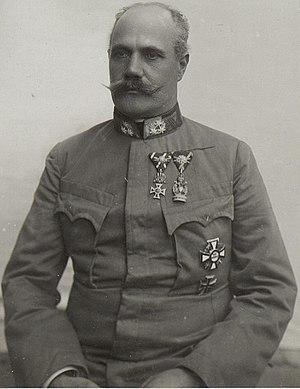
Karl Křitek ou Kritek, né le 24 octobre 1861 à Split, mort le 3 septembre 1928 à Vienne, est un militaire austro-hongrois qui a combattu pendant la Première Guerre mondiale, principalement sur le front de l'Est.